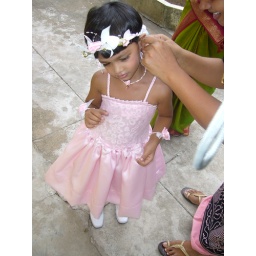
she is in her pink flowergirl dress